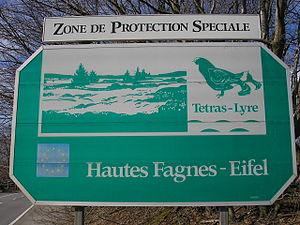
Le parc naturel des Hautes Fagnes-Eifel est un parc naturel transfrontalier qui s'étend des länder allemands de Rhénanie-du-Nord-Westphalie et Rhénanie-Palatinat, à la province de Liège en Belgique. La superficie du parc est 2 485 km².